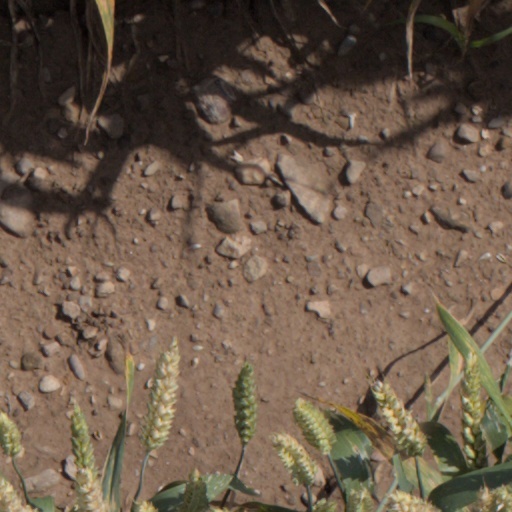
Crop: wheat